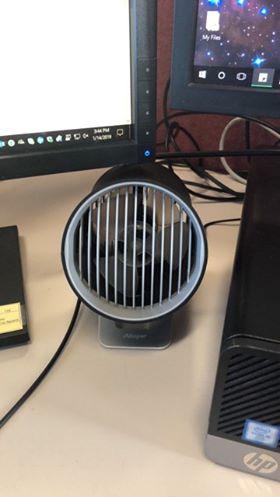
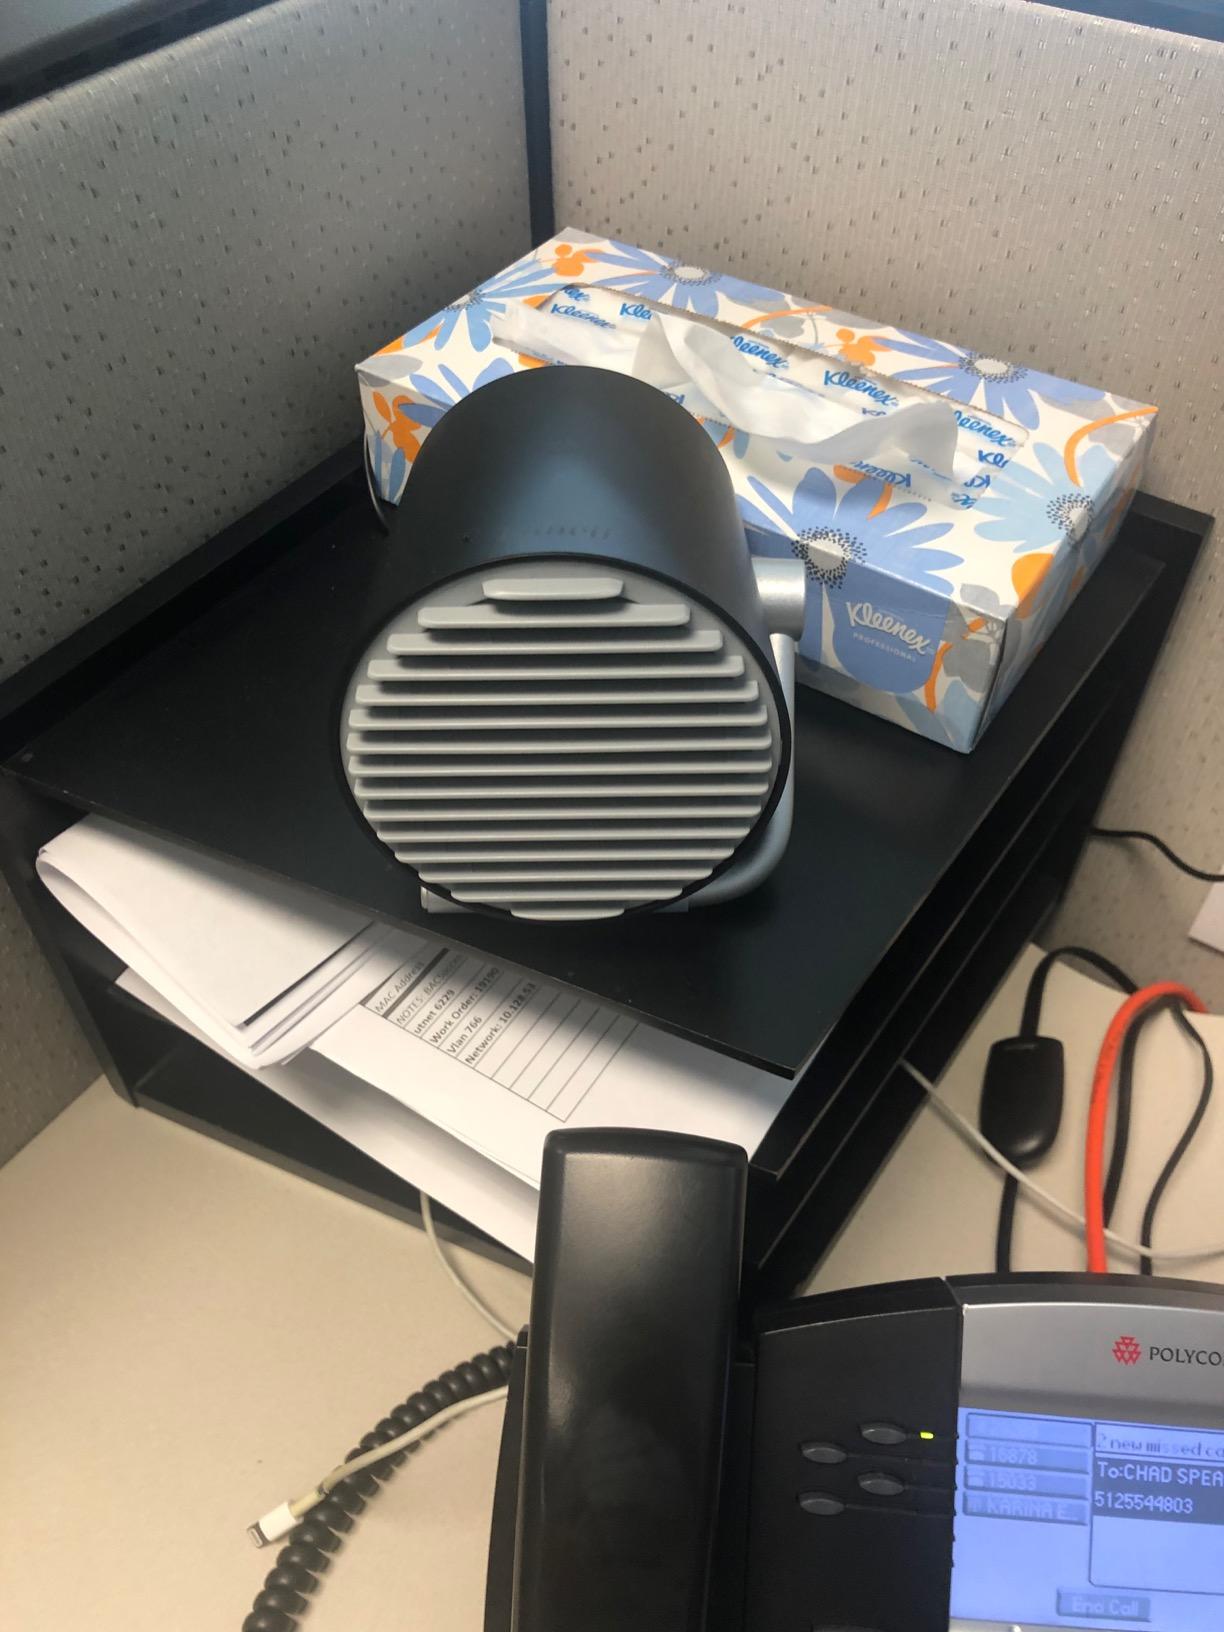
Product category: fan
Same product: no